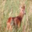
Label: deer